San Carlos War Dog Training Center

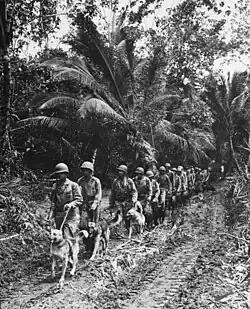
Marine Raiders take US Army scouting and messenger dogs to the frontlines on Bougainville, late 1943

The San Carlos War Dog Training Center also called the Western Remount Area Reception and Training Center was located at San Carlos, California. Then was built at the old H & H Ranch. The US Army opened the 177 acre center on October 15, 1942. The center was used to train US Army dogs. The US Army ended the land lease on November 1, 1944. The land was built in to family homes in the 1950s.